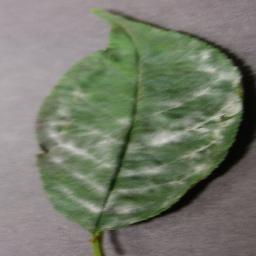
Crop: cherry
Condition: (including_sour)_powdery_mildew